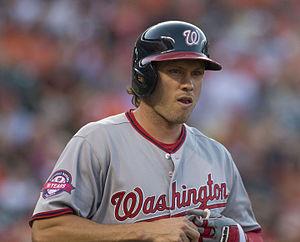
Matthew G. den Dekker est un joueur de champ extérieur des Nationals de Washington de la Ligue majeure de baseball.